We Lost the Sea

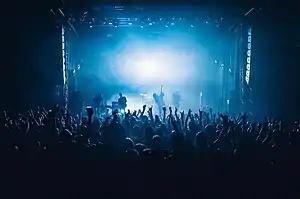
We Lost the Sea playing Dunk! Festival 2017

We Lost the Sea are an instrumental post-rock band from Sydney, Australia, formed by friends from multiple bands that had dissolved in 2007 from the outer west Sydney suburb of Campbelltown. The current lineup consists of Mark Owen, Matt Harvey, Mathew Kelly, Kieran Elliott, Alasdair Belling, and Carl Whitbread.